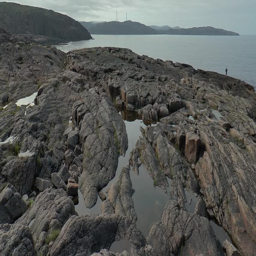
flat rocky shore on a cloudy summer day .